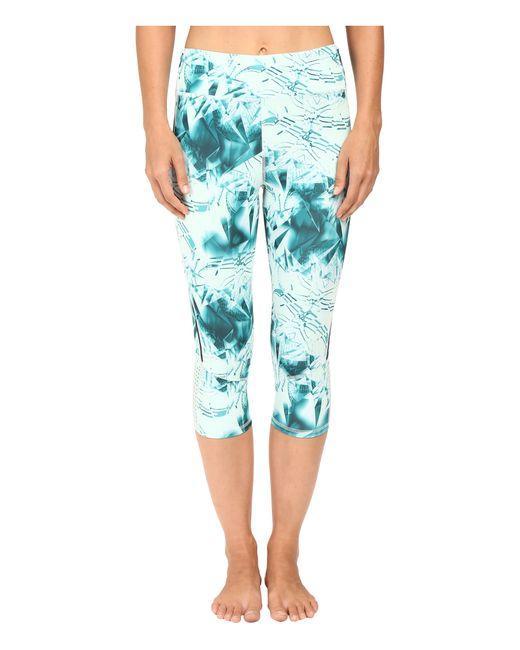
Bedrucktes knielanges Slim Fit Unterteil für Damen